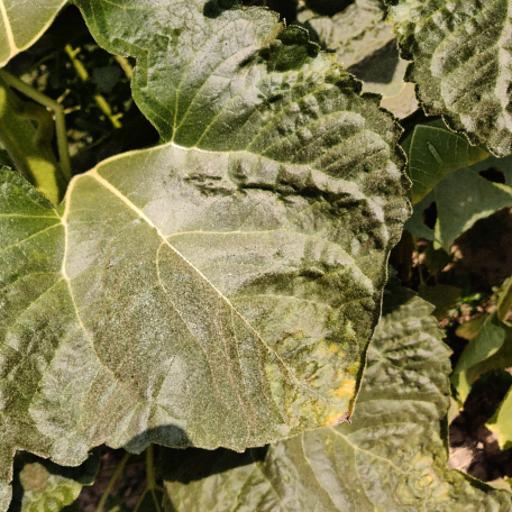
Label: Downy_mildew